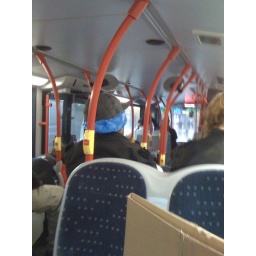
Walworth Road rain hat (blue bag under hat)